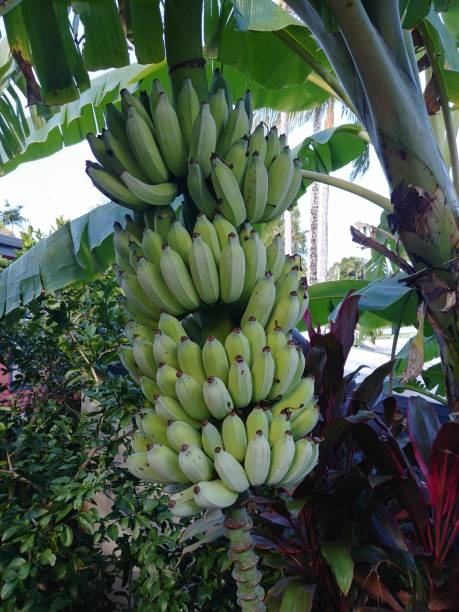
Label: banana